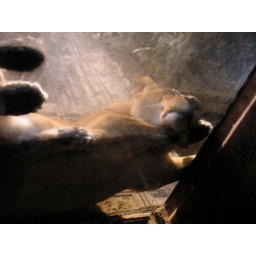
What the underneath of a sleeping lion looks like